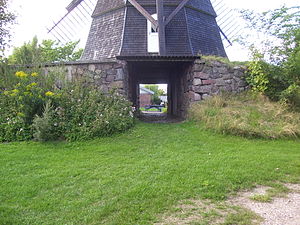
Hollandsk vindmølle / Ydre kendetegn
Melby Mølles gennemkørsel, der har lettet adgangen til på og aflæsning af kornsækkene
Gennemkørslen i Melby Mølle
En hollandsk vindmølle er en vindmølletype, som er karakteriseret ved, at kun hatten er bevægelig, i modsætning til forgængeren, stubmøllen, hvor hele møllen drejede om en stub. Den blev oprindelig primært benyttet til at male korn eller som pumpemølle. Efterhånden blev den udviklet bl.a. til at forarbejde materialer, save træ, producere papir og presse olie af kerner. I slutningen af det 19. århundrede blev en del møller af denne type udstyret med en motor og kunne derfor anvendes til en bred vifte af energiproduktion.